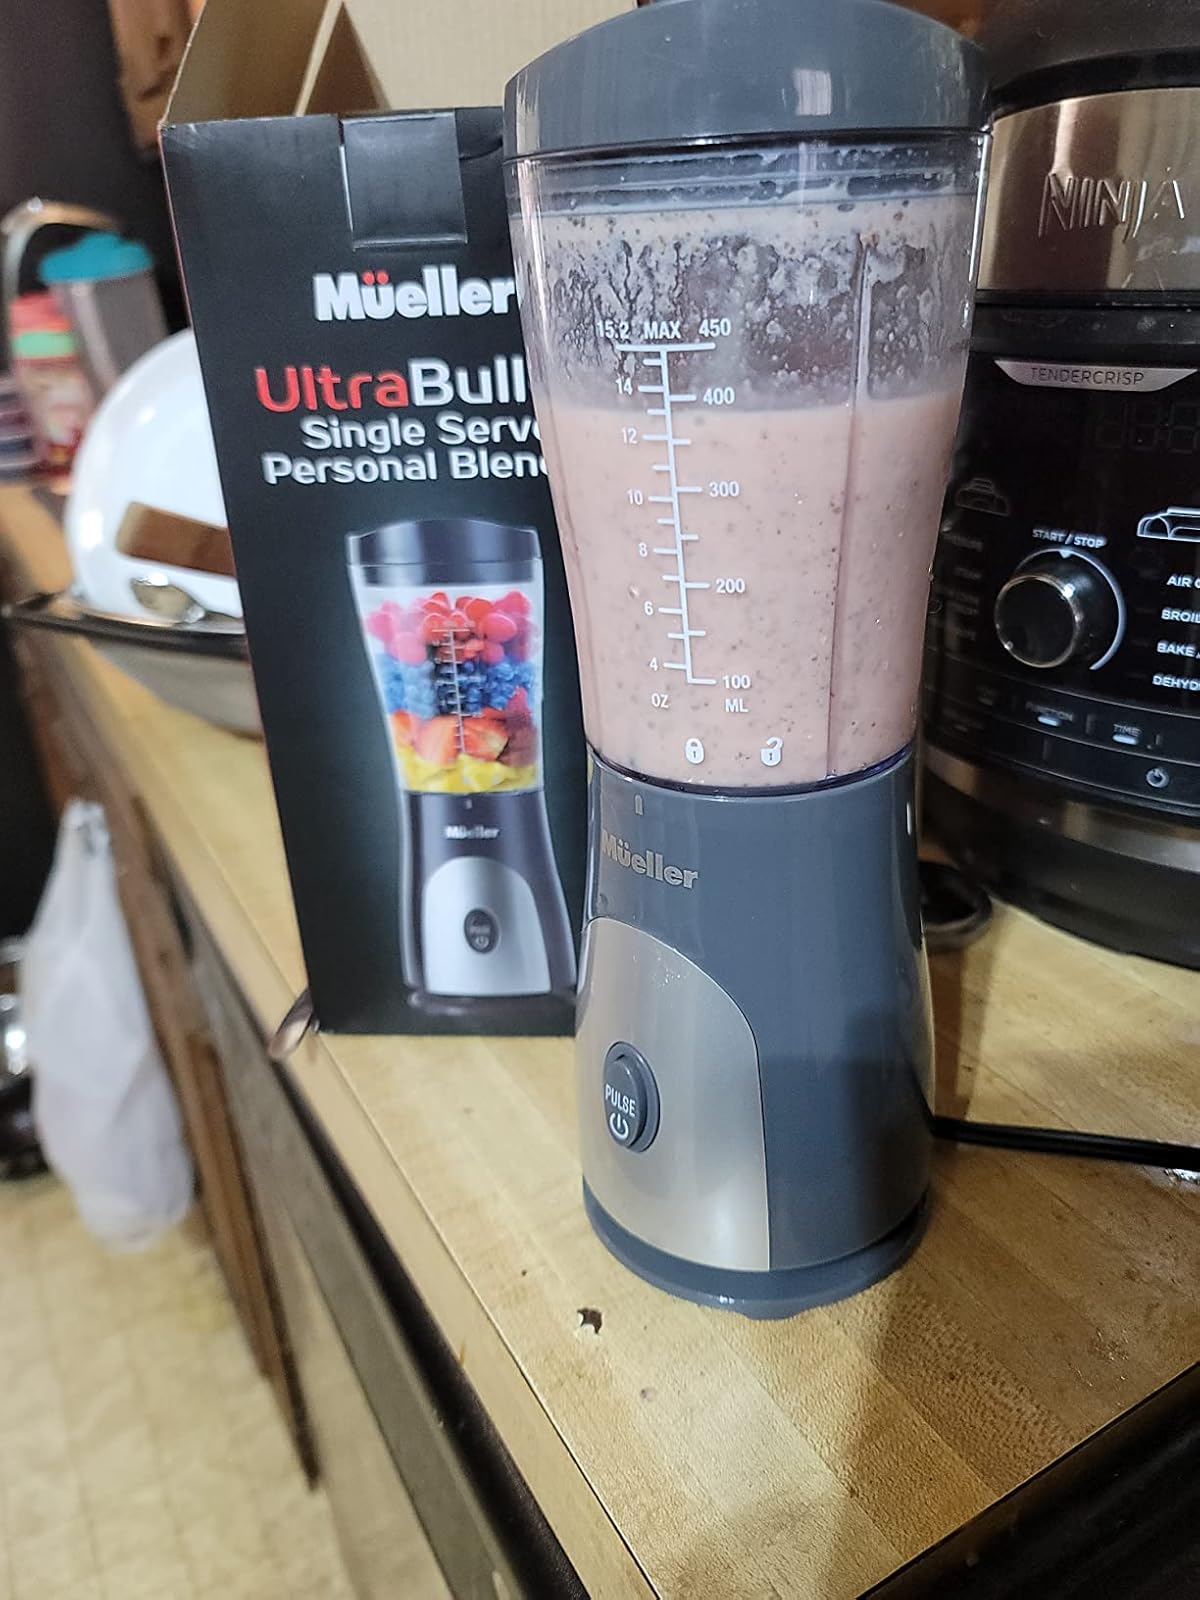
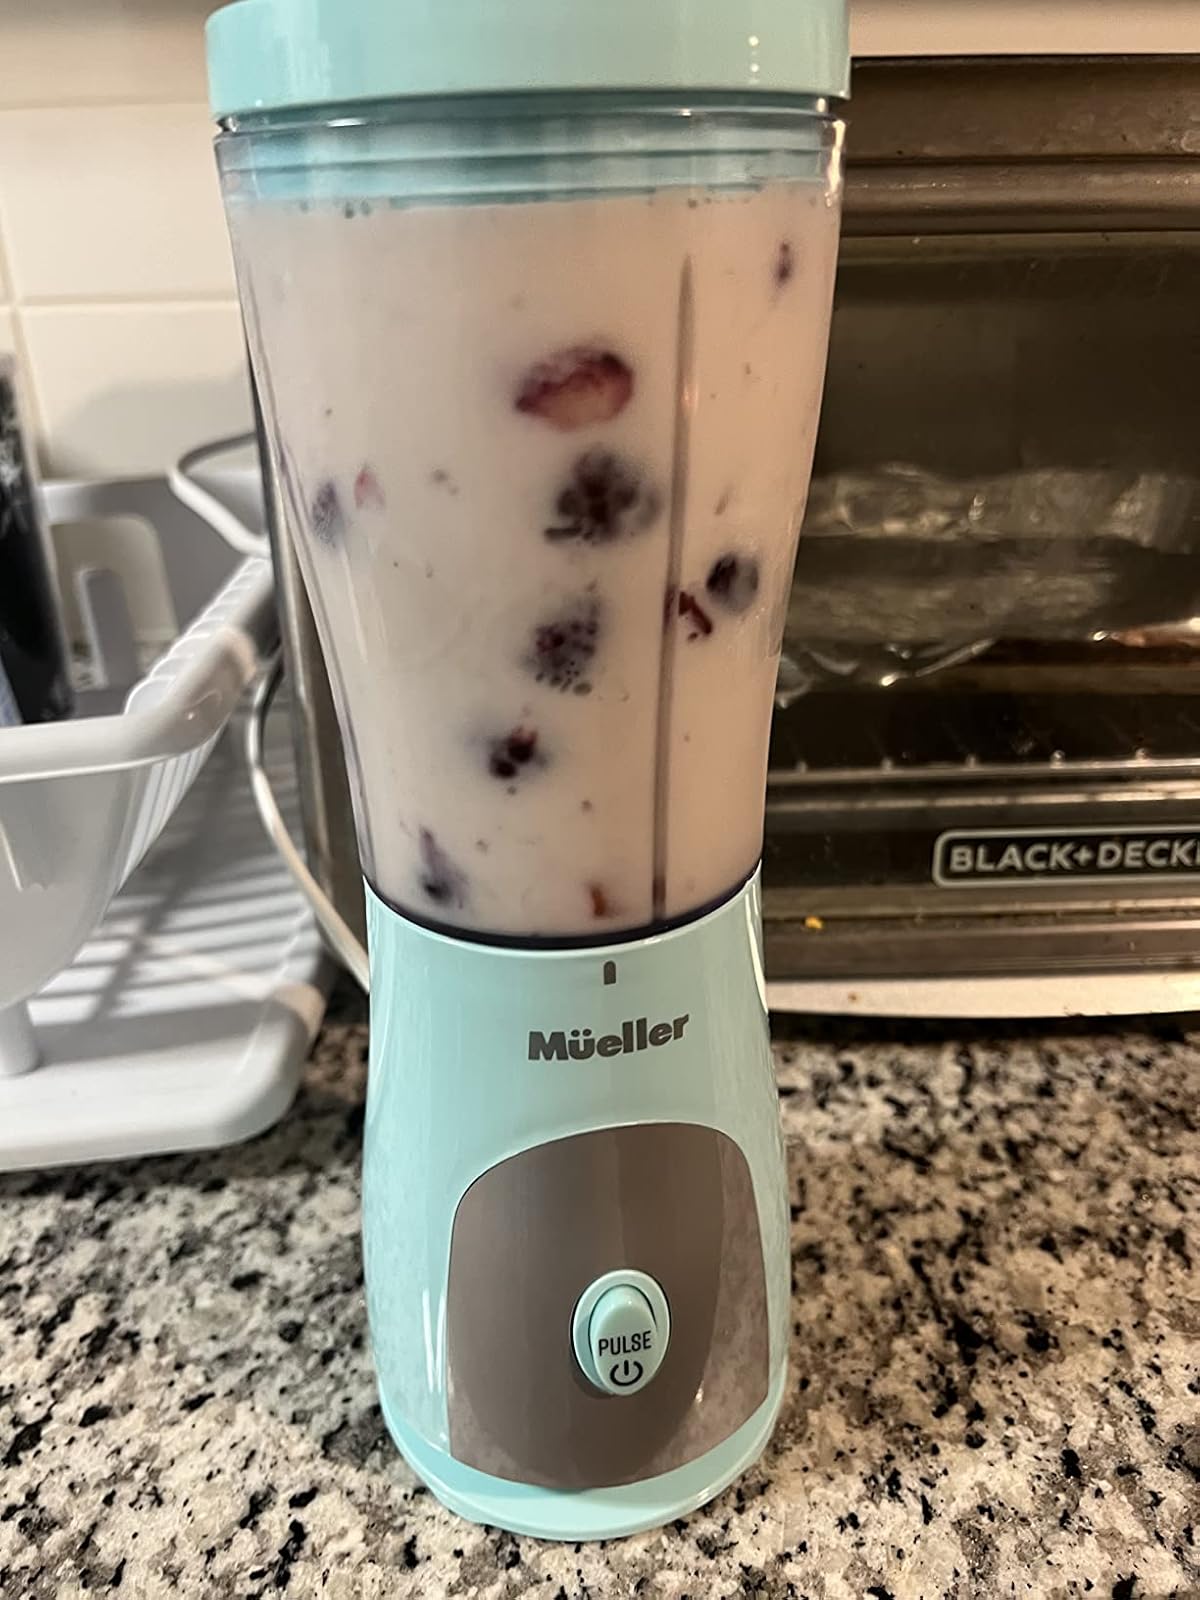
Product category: items_blender
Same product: no